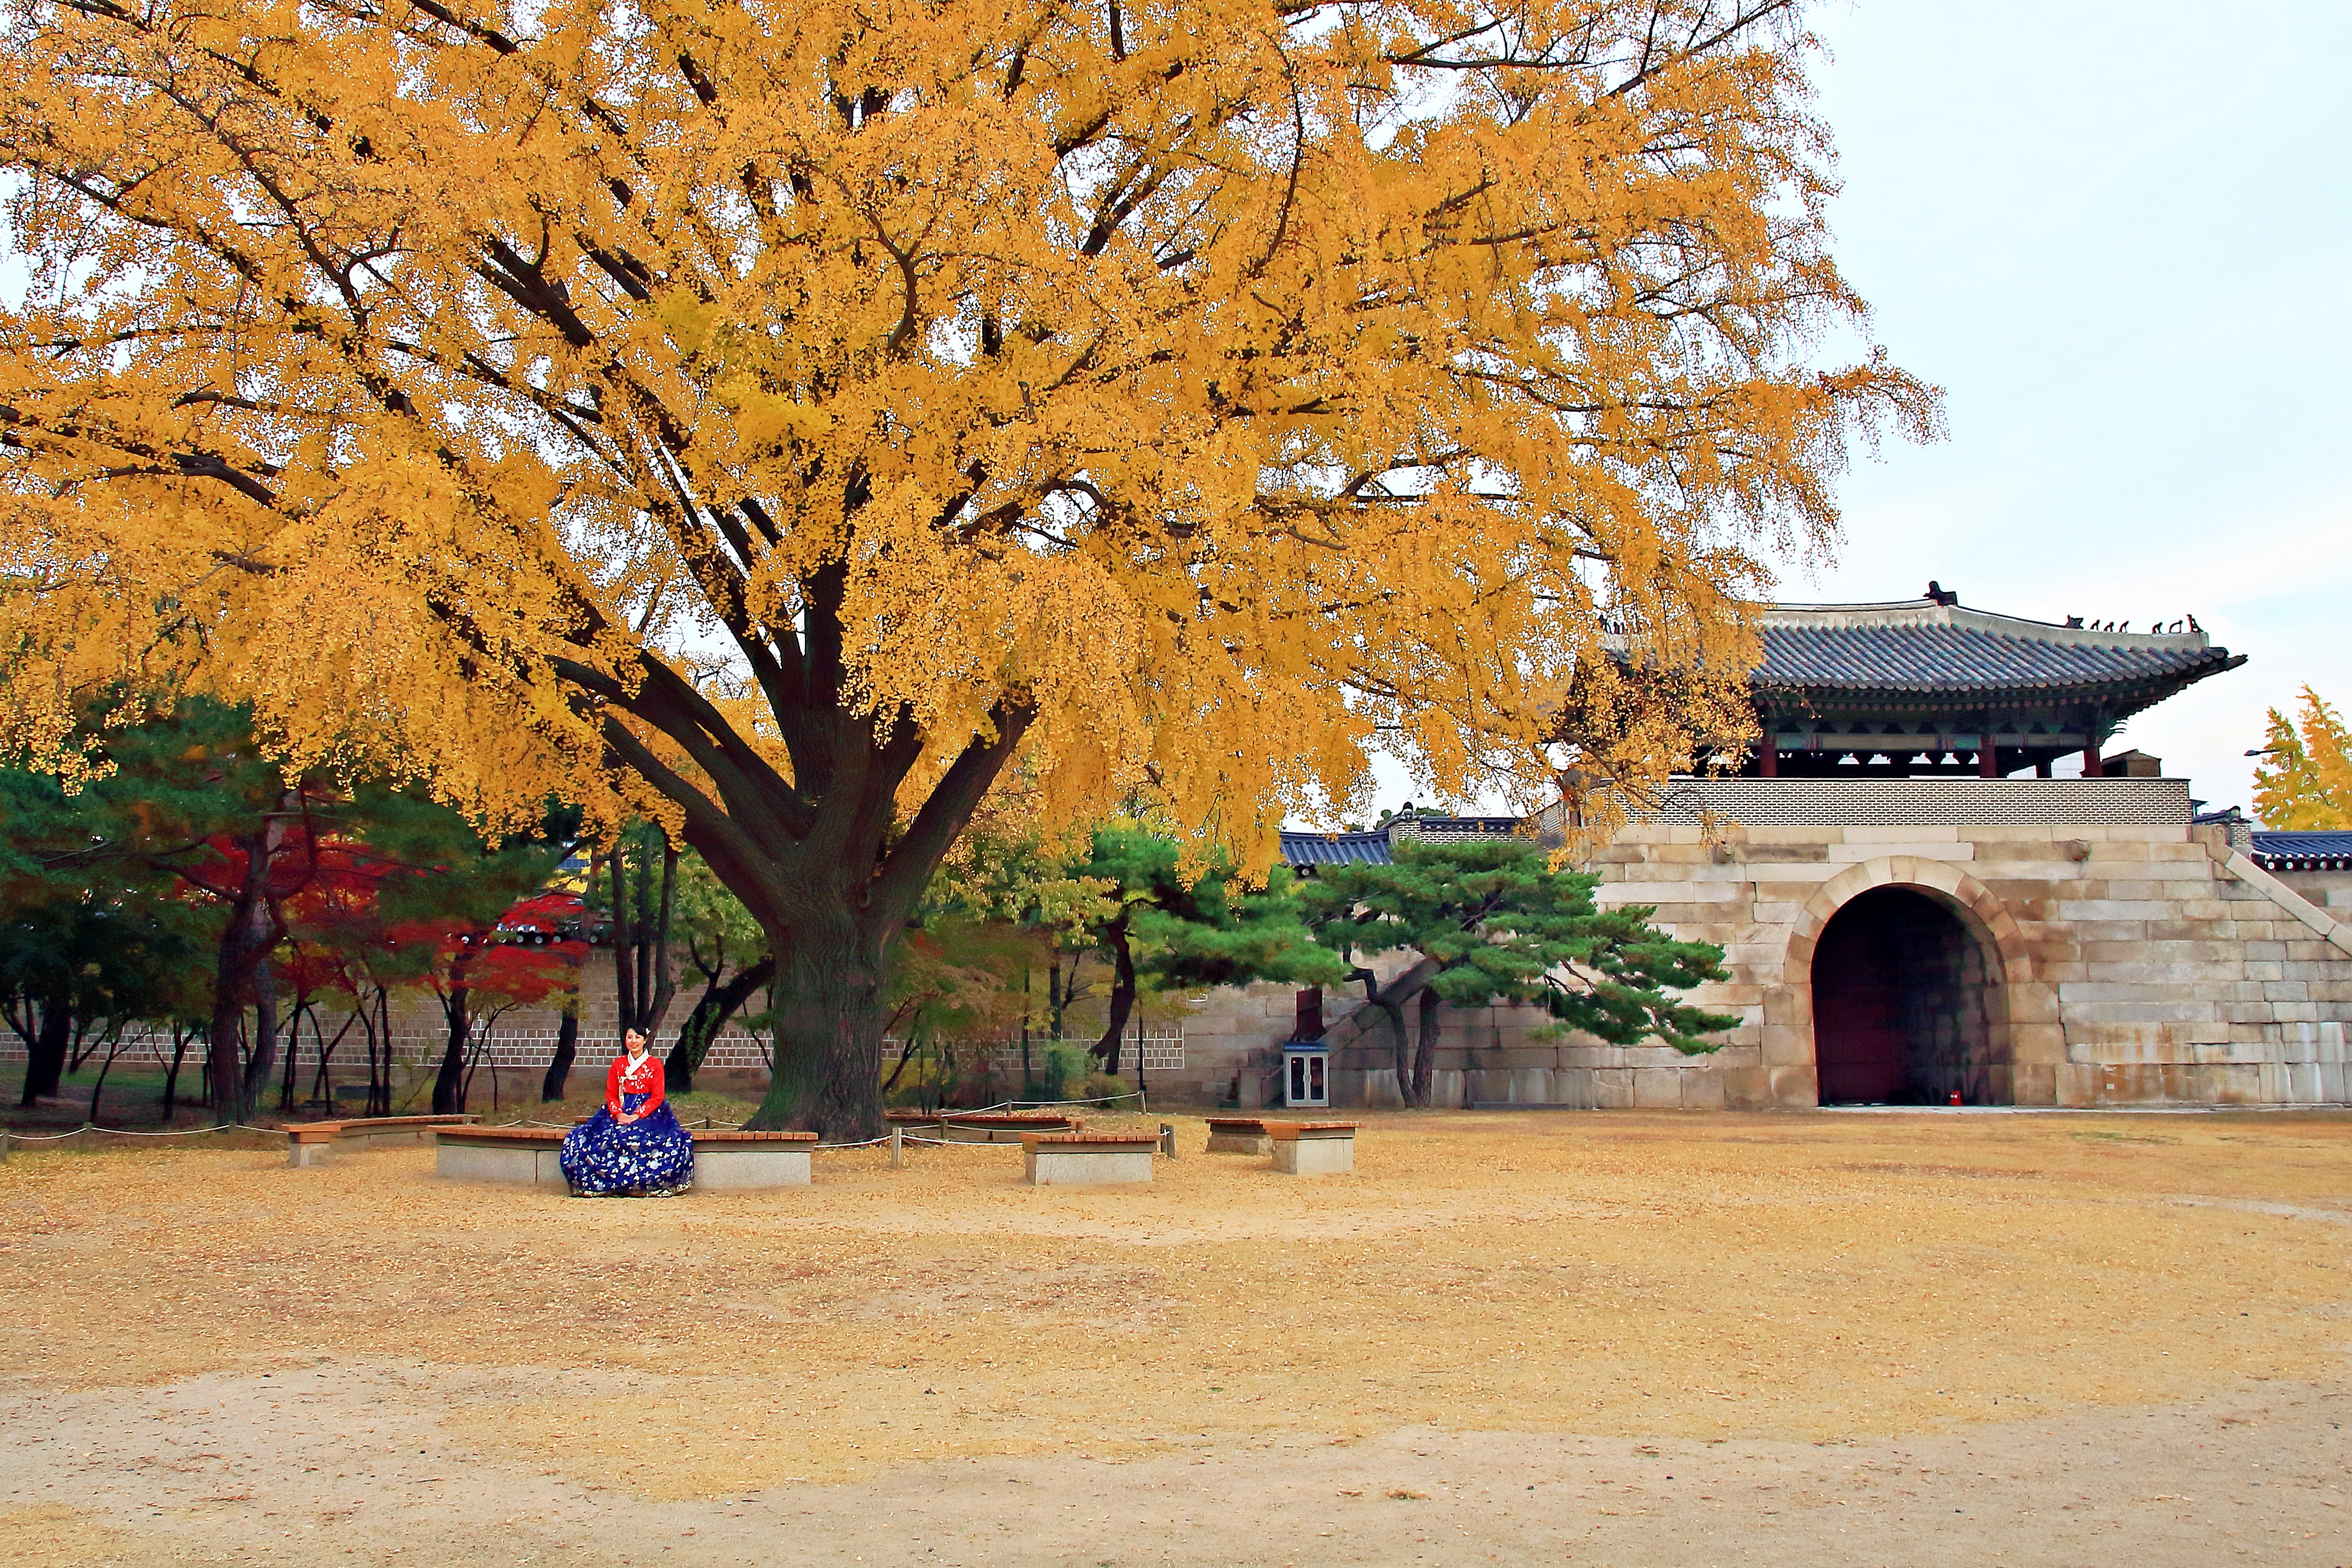
autumn, korea, tree, leaf, woody plant, yellow, plant, sky, deciduous, architecture, maidenhair tree, adaptation, building, tourism, landscape, leisure, Tints and shades, city